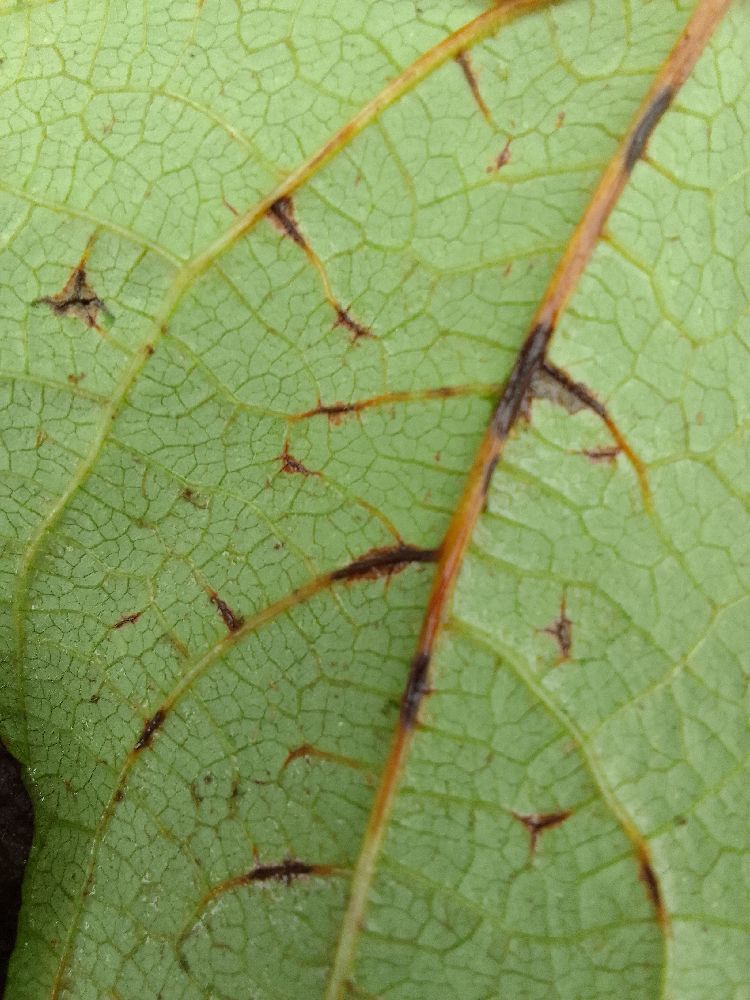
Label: anthracnose